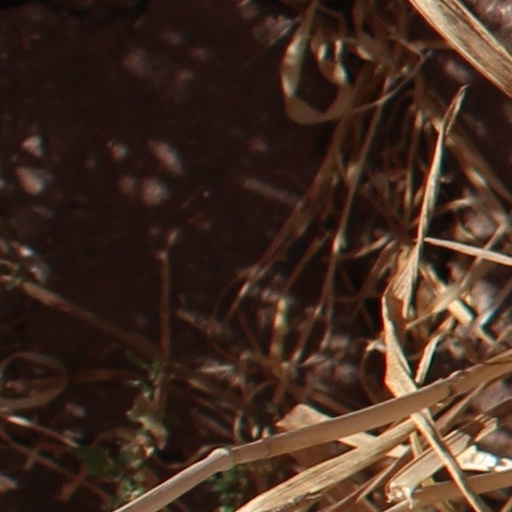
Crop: wheat